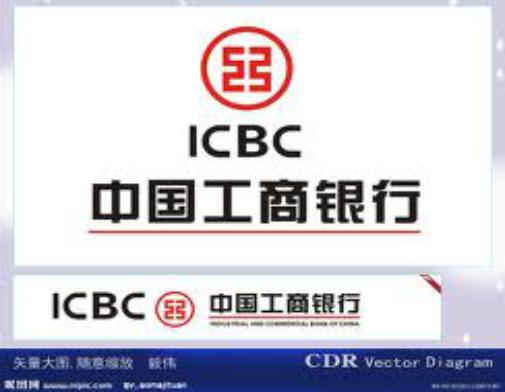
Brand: icbc-2
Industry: Others